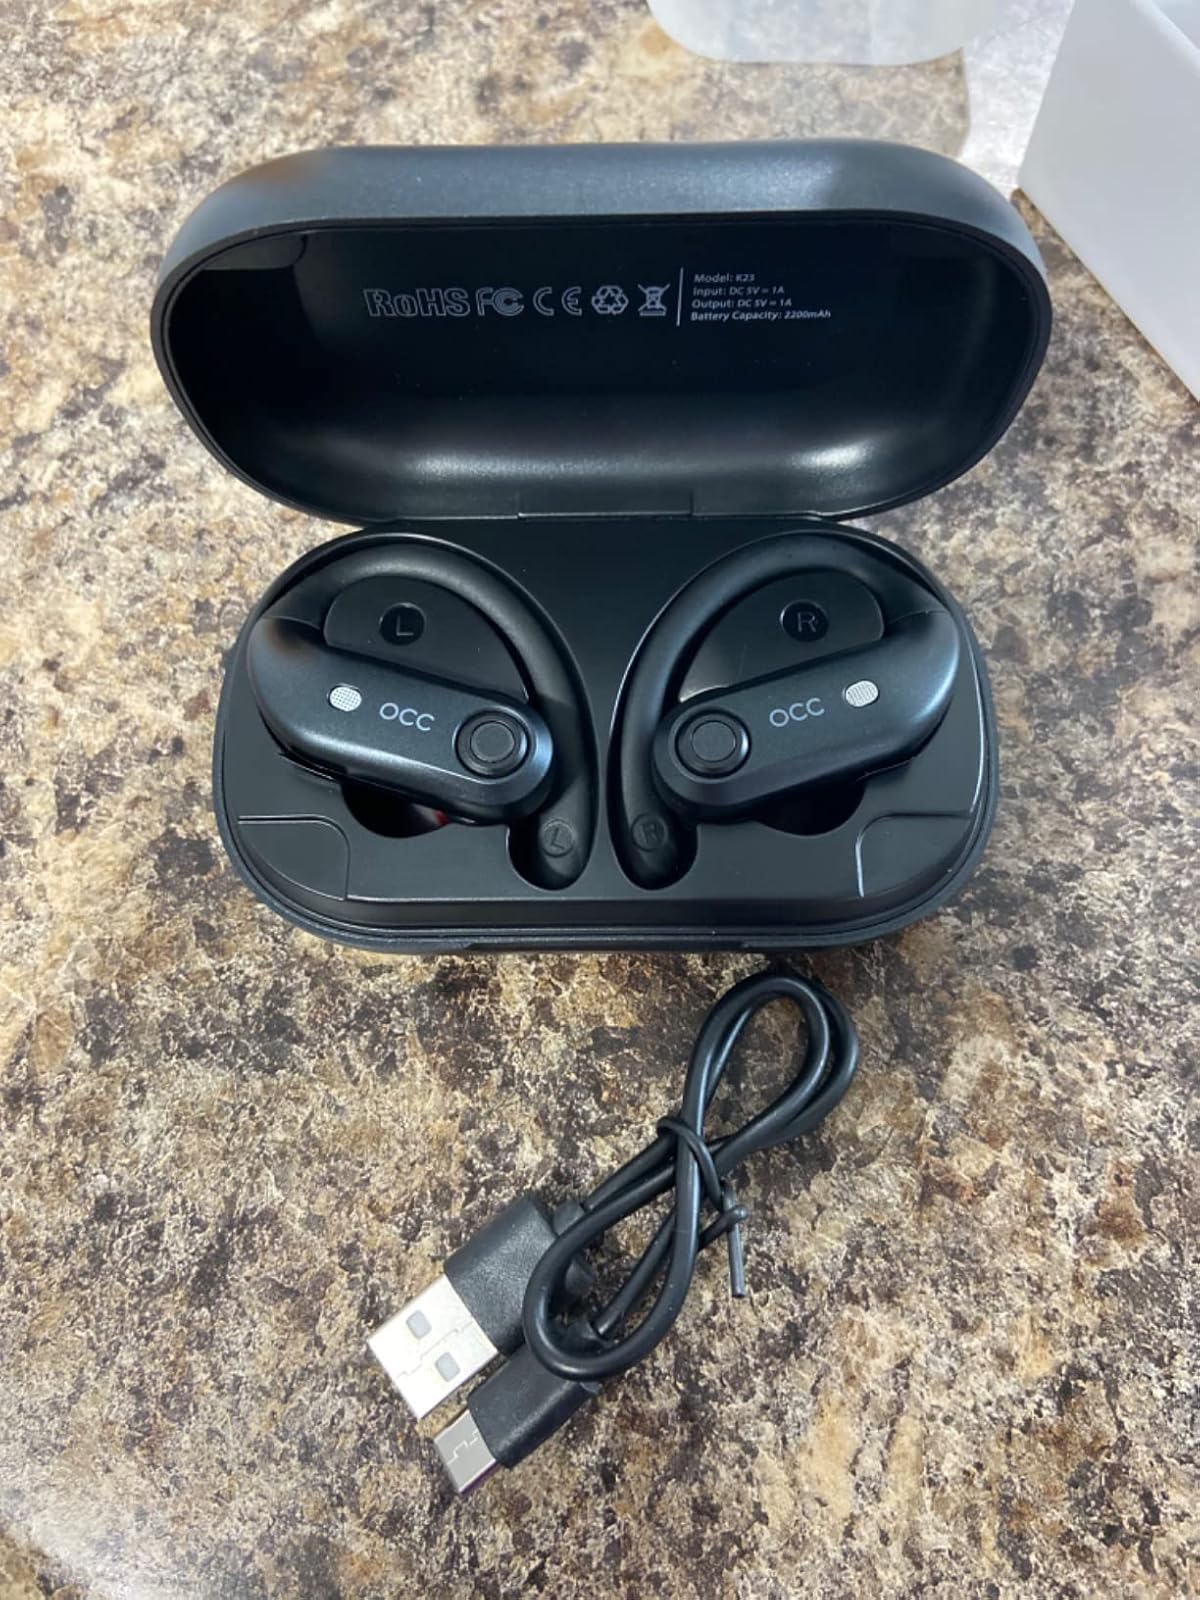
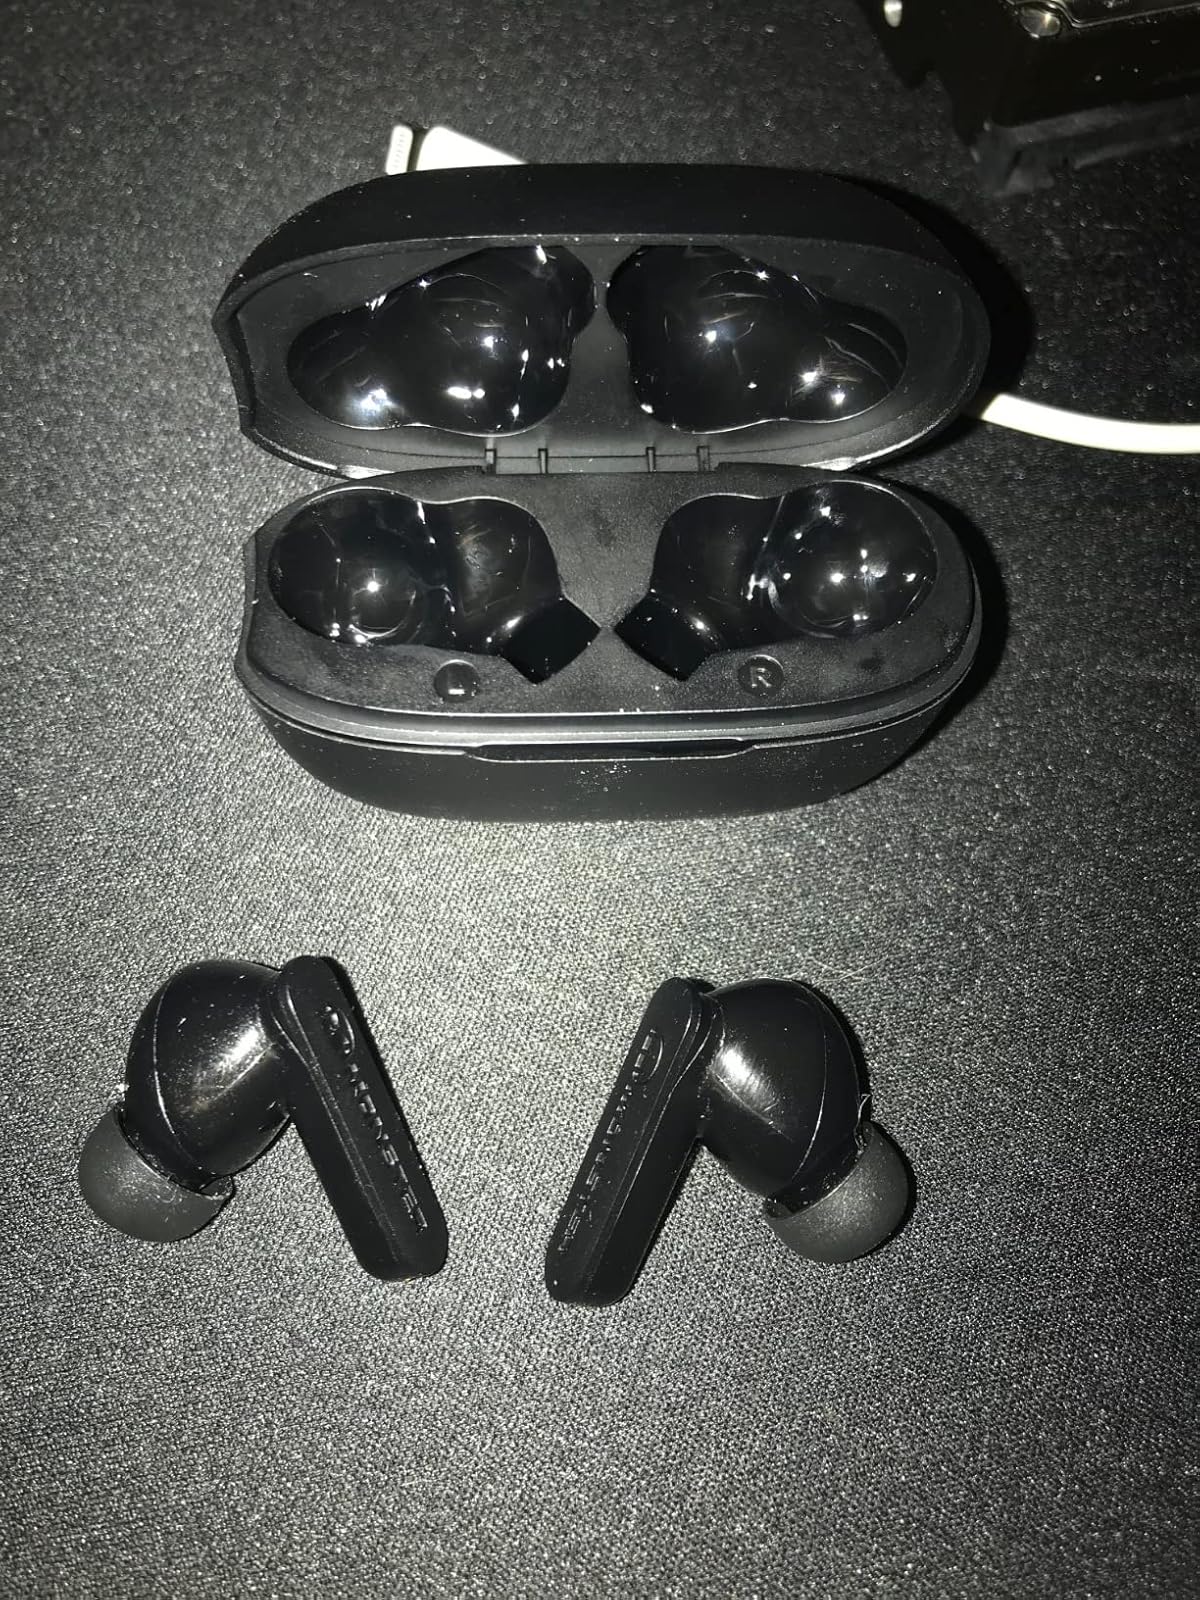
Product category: earbuds
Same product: no